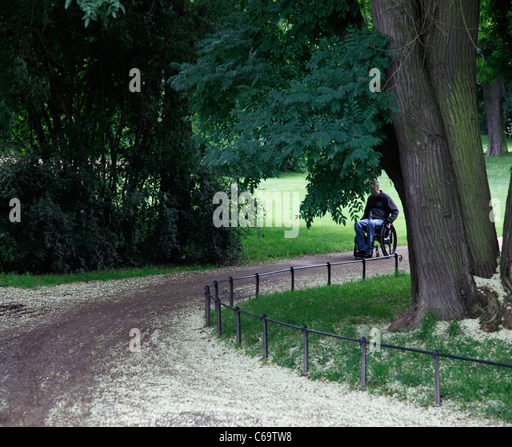
handicapped man sits in a wheel chair in a public park